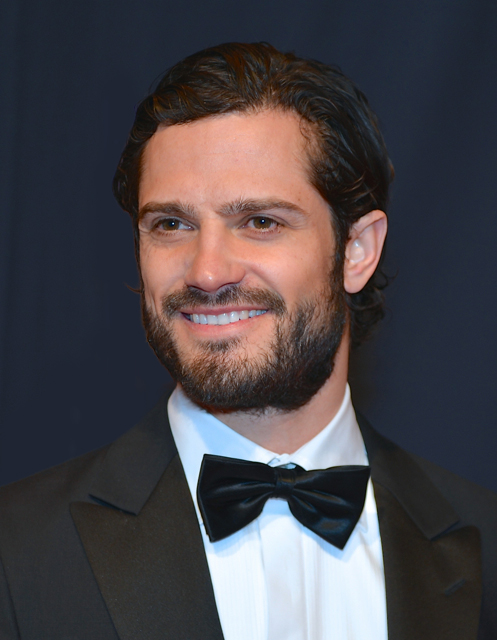
เจ้าชายคาร์ล ฟิลิป ดยุกแห่งแวร์มลันด์

infobox royalty
| name = เจ้าชายคาร์ล ฟิลิป
| title = ดยุกแห่งแวร์มลันด์
| image = Prince Carl Philip in January 2014.jpg
| full name = คาร์ล ฟิลิป เอ็ดมุนด์ เบอร์ติล
| birth_place = สต็อกโฮล์ม ประเทศสวีเดน
| father1 = สมเด็จพระราชาธิบดีคาร์ลที่ 16 กุสตาฟแห่งสวีเดน|สมเด็จพระราชาธิบดีคาร์ลที่ 16 กุสตาฟ
| mother1 = สมเด็จพระราชินีซิลเวียแห่งสวีเดน|ราชินีซิลเวีย
| spouse = เจ้าหญิงโซเฟีย ดัชเชสแห่งแวร์มลันด์|โซเฟีย เฮลล์ควิสต์
| issue1 = 3 พระองค์
| dynasty = ราชวงศ์แบร์นาด็อต|แบร์นาด็อต
เจ้าชายคาร์ล ฟิลิปแห่งสวีเดน หรือ คาร์ล ฟิลิป เอ็ดมุนด์ เบอร์ติล (; ประสูติเมื่อวันที่ 13 พฤษภาคม พ.ศ. 2522 ณ พระราชวังหลวง สต็อกโฮล์ม|กรุงสต็อกโฮล์ม) เป็นดยุกแห่งวาร์มลานด์ พระองค์เป็นพระราชโอรสพระองค์ที่สองและพระองค์เดียวในสมเด็จพระราชาธิบดีคาร์ลที่ 16 กุสตาฟแห่งสวีเดน|พระเจ้าคาร์ลที่ 16 กุสตาฟ และ สมเด็จพระราชินีซิลเวียแห่งสวีเดน|ราชินีซิลเวีย แรกประสูติพระองค์ทรงเป็นมกุฎราชกุมารแห่งสวีเดนและคงดำรงพระอิสริยยศนี้และรัชทายาทลำดับที่ 1 ในลำดับการสืบราชบัลลังก์เป็นเวลา 7 เดือนจนกระทั่งวันที่ 1 มกราคม พ.ศ. 2523 ซึ่งได้ทรงถูกถอดถอนทั้งสองตำแหน่งจากการเปลี่ยนแปลงพระราชบัญญัติการสืบราชสมบัติเพื่อให้ทายาทของกษัตริย์สืบสันตติวงศ์ได้ไม่ว่าจะเป็นเพศใด นับแต่นั้นเจ้าชายทรงอยู่ลำดับที่ 2 ของลำดับการสืบราชบัลลังก์สวีเดน ต่อจากเจ้าหญิงวิกตอเรีย มกุฎราชกุมารีแห่งสวีเดน|วิกตอเรีย มกุฎราชกุมารี พระเชษฐภคินี แต่อย่างไรก็ดี เจ้าชายก็ทรงอยู่ลำดับก่อนหน้าในสายการสืบราชบัลลังก์อังกฤษเนื่องจากประเทศอังกฤษยังให้สิทธิบุรุษสืบราชสมบัติก่อนหน้าสตรีอยู่
เจ้าชายคาร์ล ฟิลิปทรงเข้ารับศีลจุ่มเมื่อวันที่ 31 สิงหาคม พ.ศ. 2522 ณ โบสถ์หลวง (Storkyrkan) สต็อกโฮล์ม|กรุงสต็อกโฮล์ม โดยทรงมีพ่อและแม่ทูนหัวดังนี้คือ เจ้าชายเบร์ติล ดยุกแห่งฮัลลันด์|ดยุกแห่งฮัลลันด์ เจ้าชายเลโอโพลด์แห่งบาวาเรีย สมเด็จพระราชินีนาถมาร์เกรเธอที่ 2 แห่งเดนมาร์ก|พระราชินีนาถมาร์เกรเธอที่ 2 และ เจ้าหญิงบีร์กิตตาแห่งสวีเดน|สมเด็จพระองค์หญิงบีร์กิตตา
== พระอิสริยยศ ==
|พระนาม = ดยุกแห่งแวร์มลันด์
|ตราพระยศ = Coat of arms of Prince Carl Philip, Duke of Värmland.svg
|ตราประจำพระองค์ = Royal Monogram of Prince Carl Philip of Sweden.svg
|การเรียกขาน = His Royal Highness '
|การแทนตน = "ข้าพระพุทธเจ้า'
|การขานรับ = Your Royal Highness '
|ลำดับโปเจียม =
* 13 พฤษภาคม – 31 ธันวาคม พ.ศ. 2522: สมเด็จเจ้าฟ้าชาย มกุฎราชกุมารแห่งสวีเดน (His Royal Highness The Crown Prince of Sweden)
* 1 มกราคม พ.ศ. 2523 – ปัจจุบัน: สมเด็จเจ้าฟ้าชายคาร์ล ฟิลิปแห่งสวีเดน ดยุกแห่งวาร์มลานด์ (His Royal Highness Prince Carl Philip of Sweden, Duke of Värmland)
หมวดหมู่:บุคคลจากสต็อกโฮล์ม
หมวดหมู่:เจ้าชายสวีเดน
หมวดหมู่:ราชวงศ์เบอร์นาดอตต์
หมวดหมู่:ชาวสวีเดนเชื้อสายเยอรมัน
หมวดหมู่:มกุฎราชกุมารแห่งสวีเดน